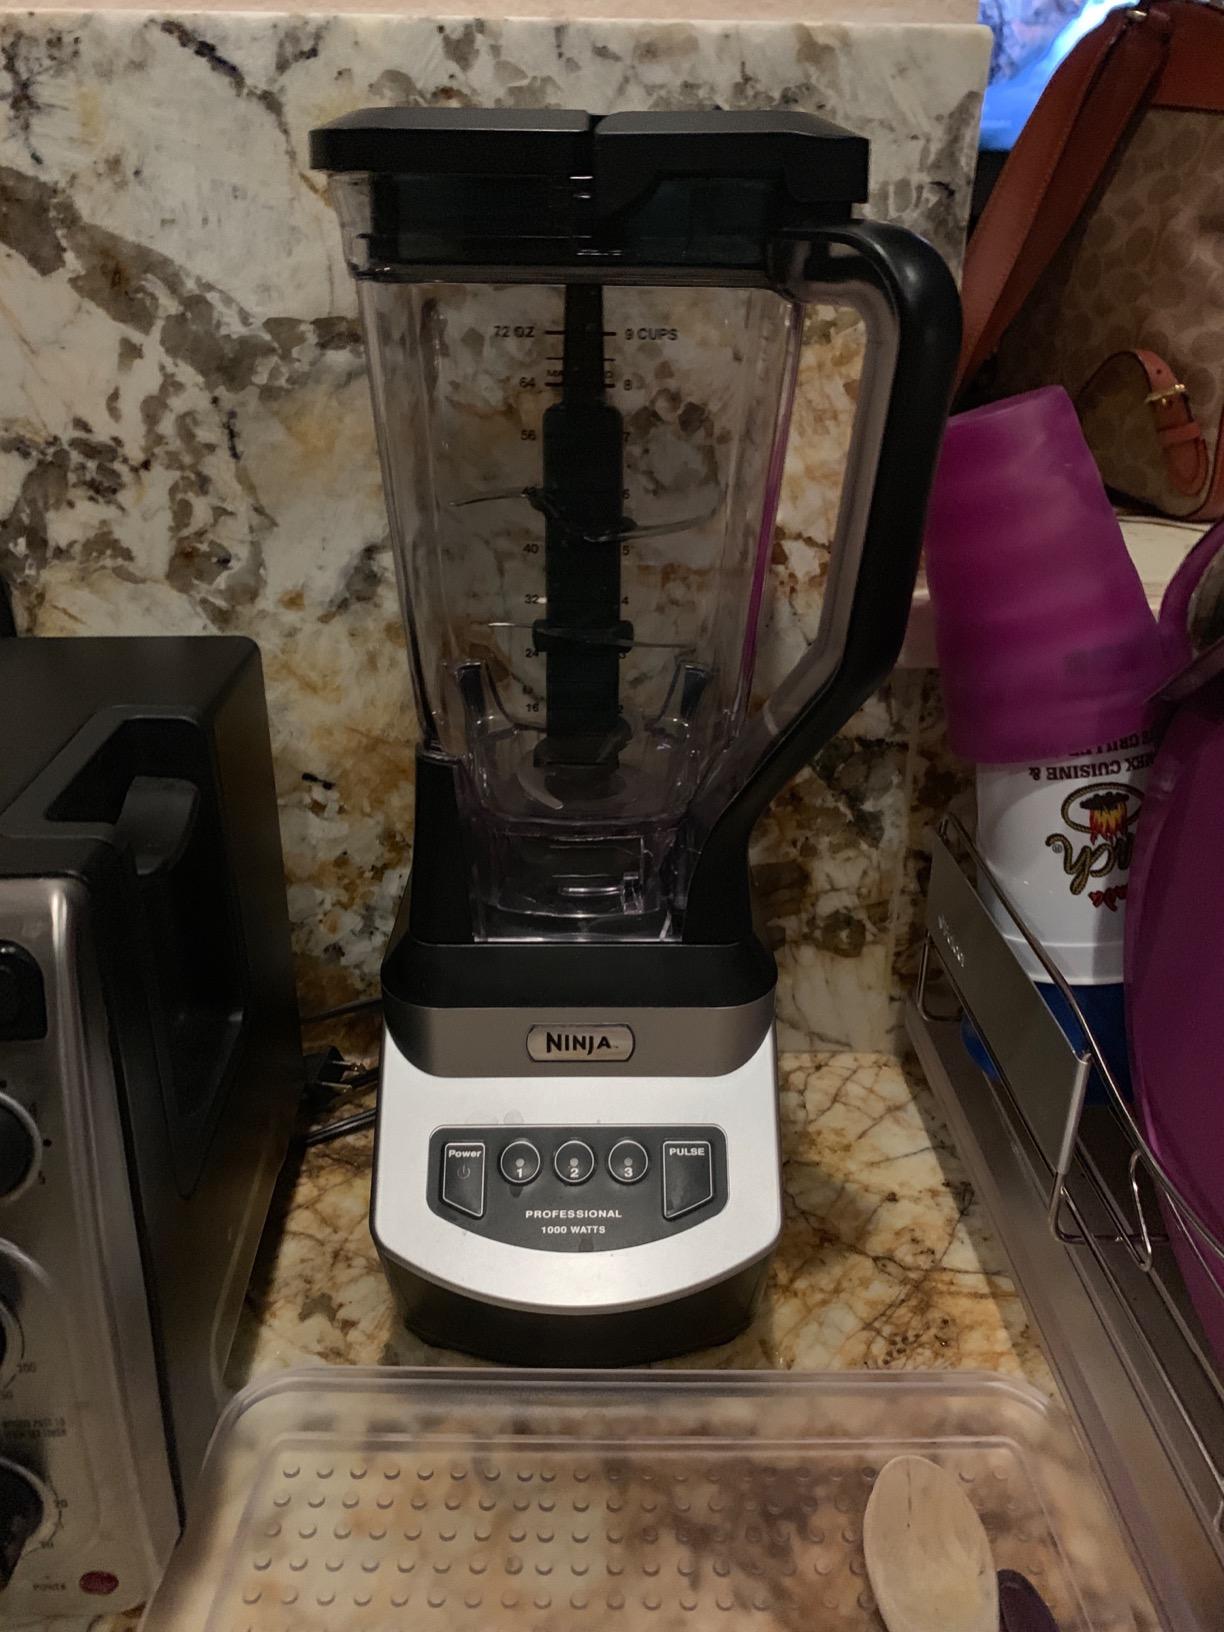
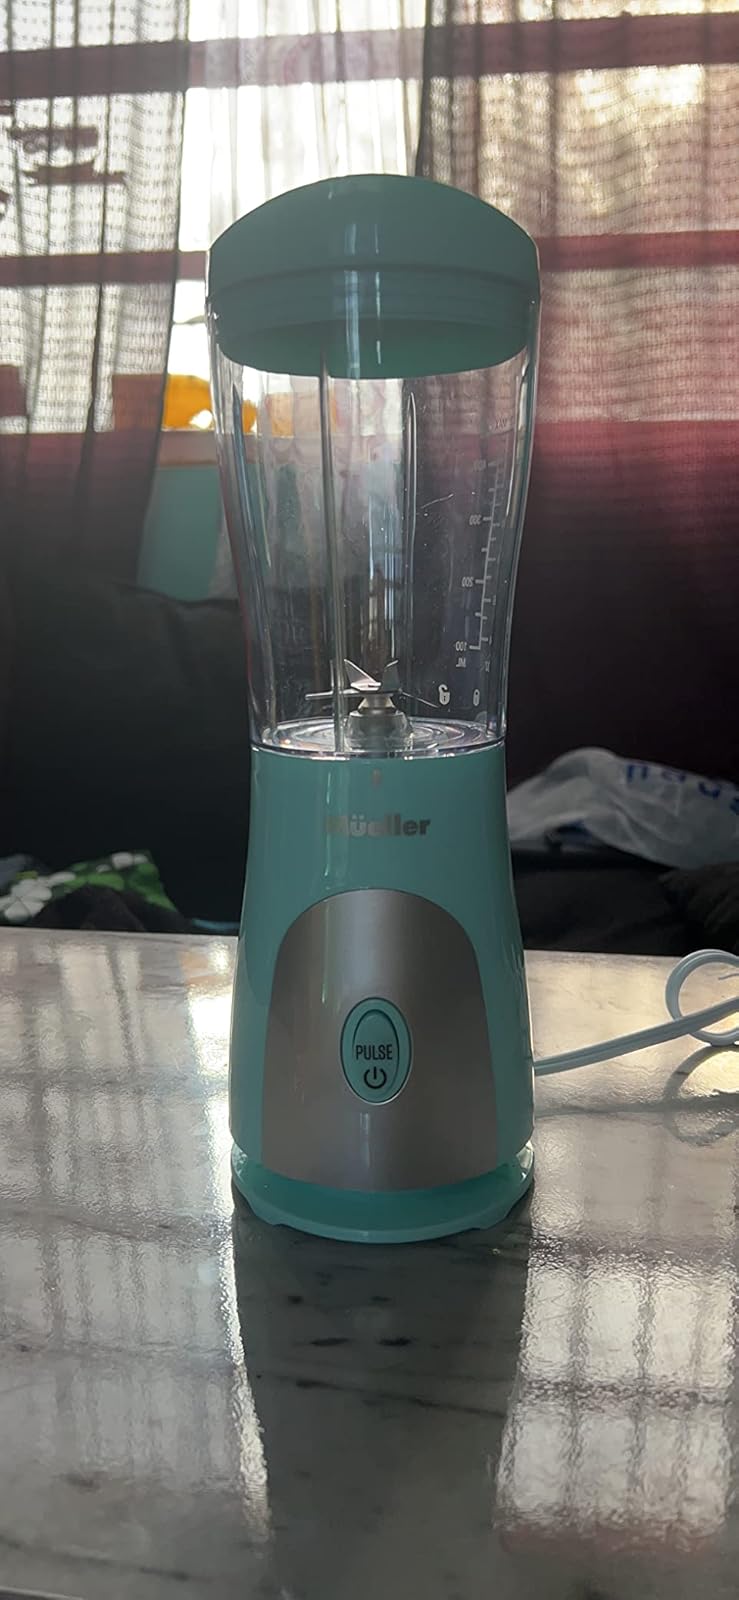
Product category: items_blender
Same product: no